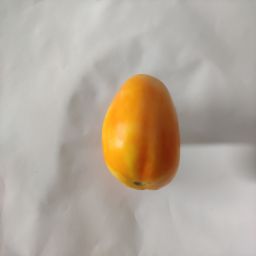
Crop: Tomato
Quality: Ripe